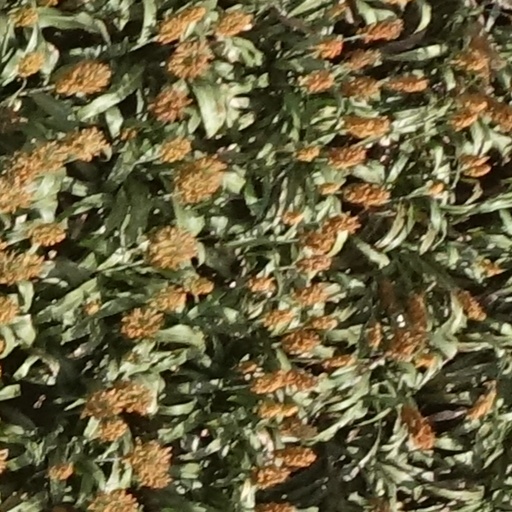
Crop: sorghum